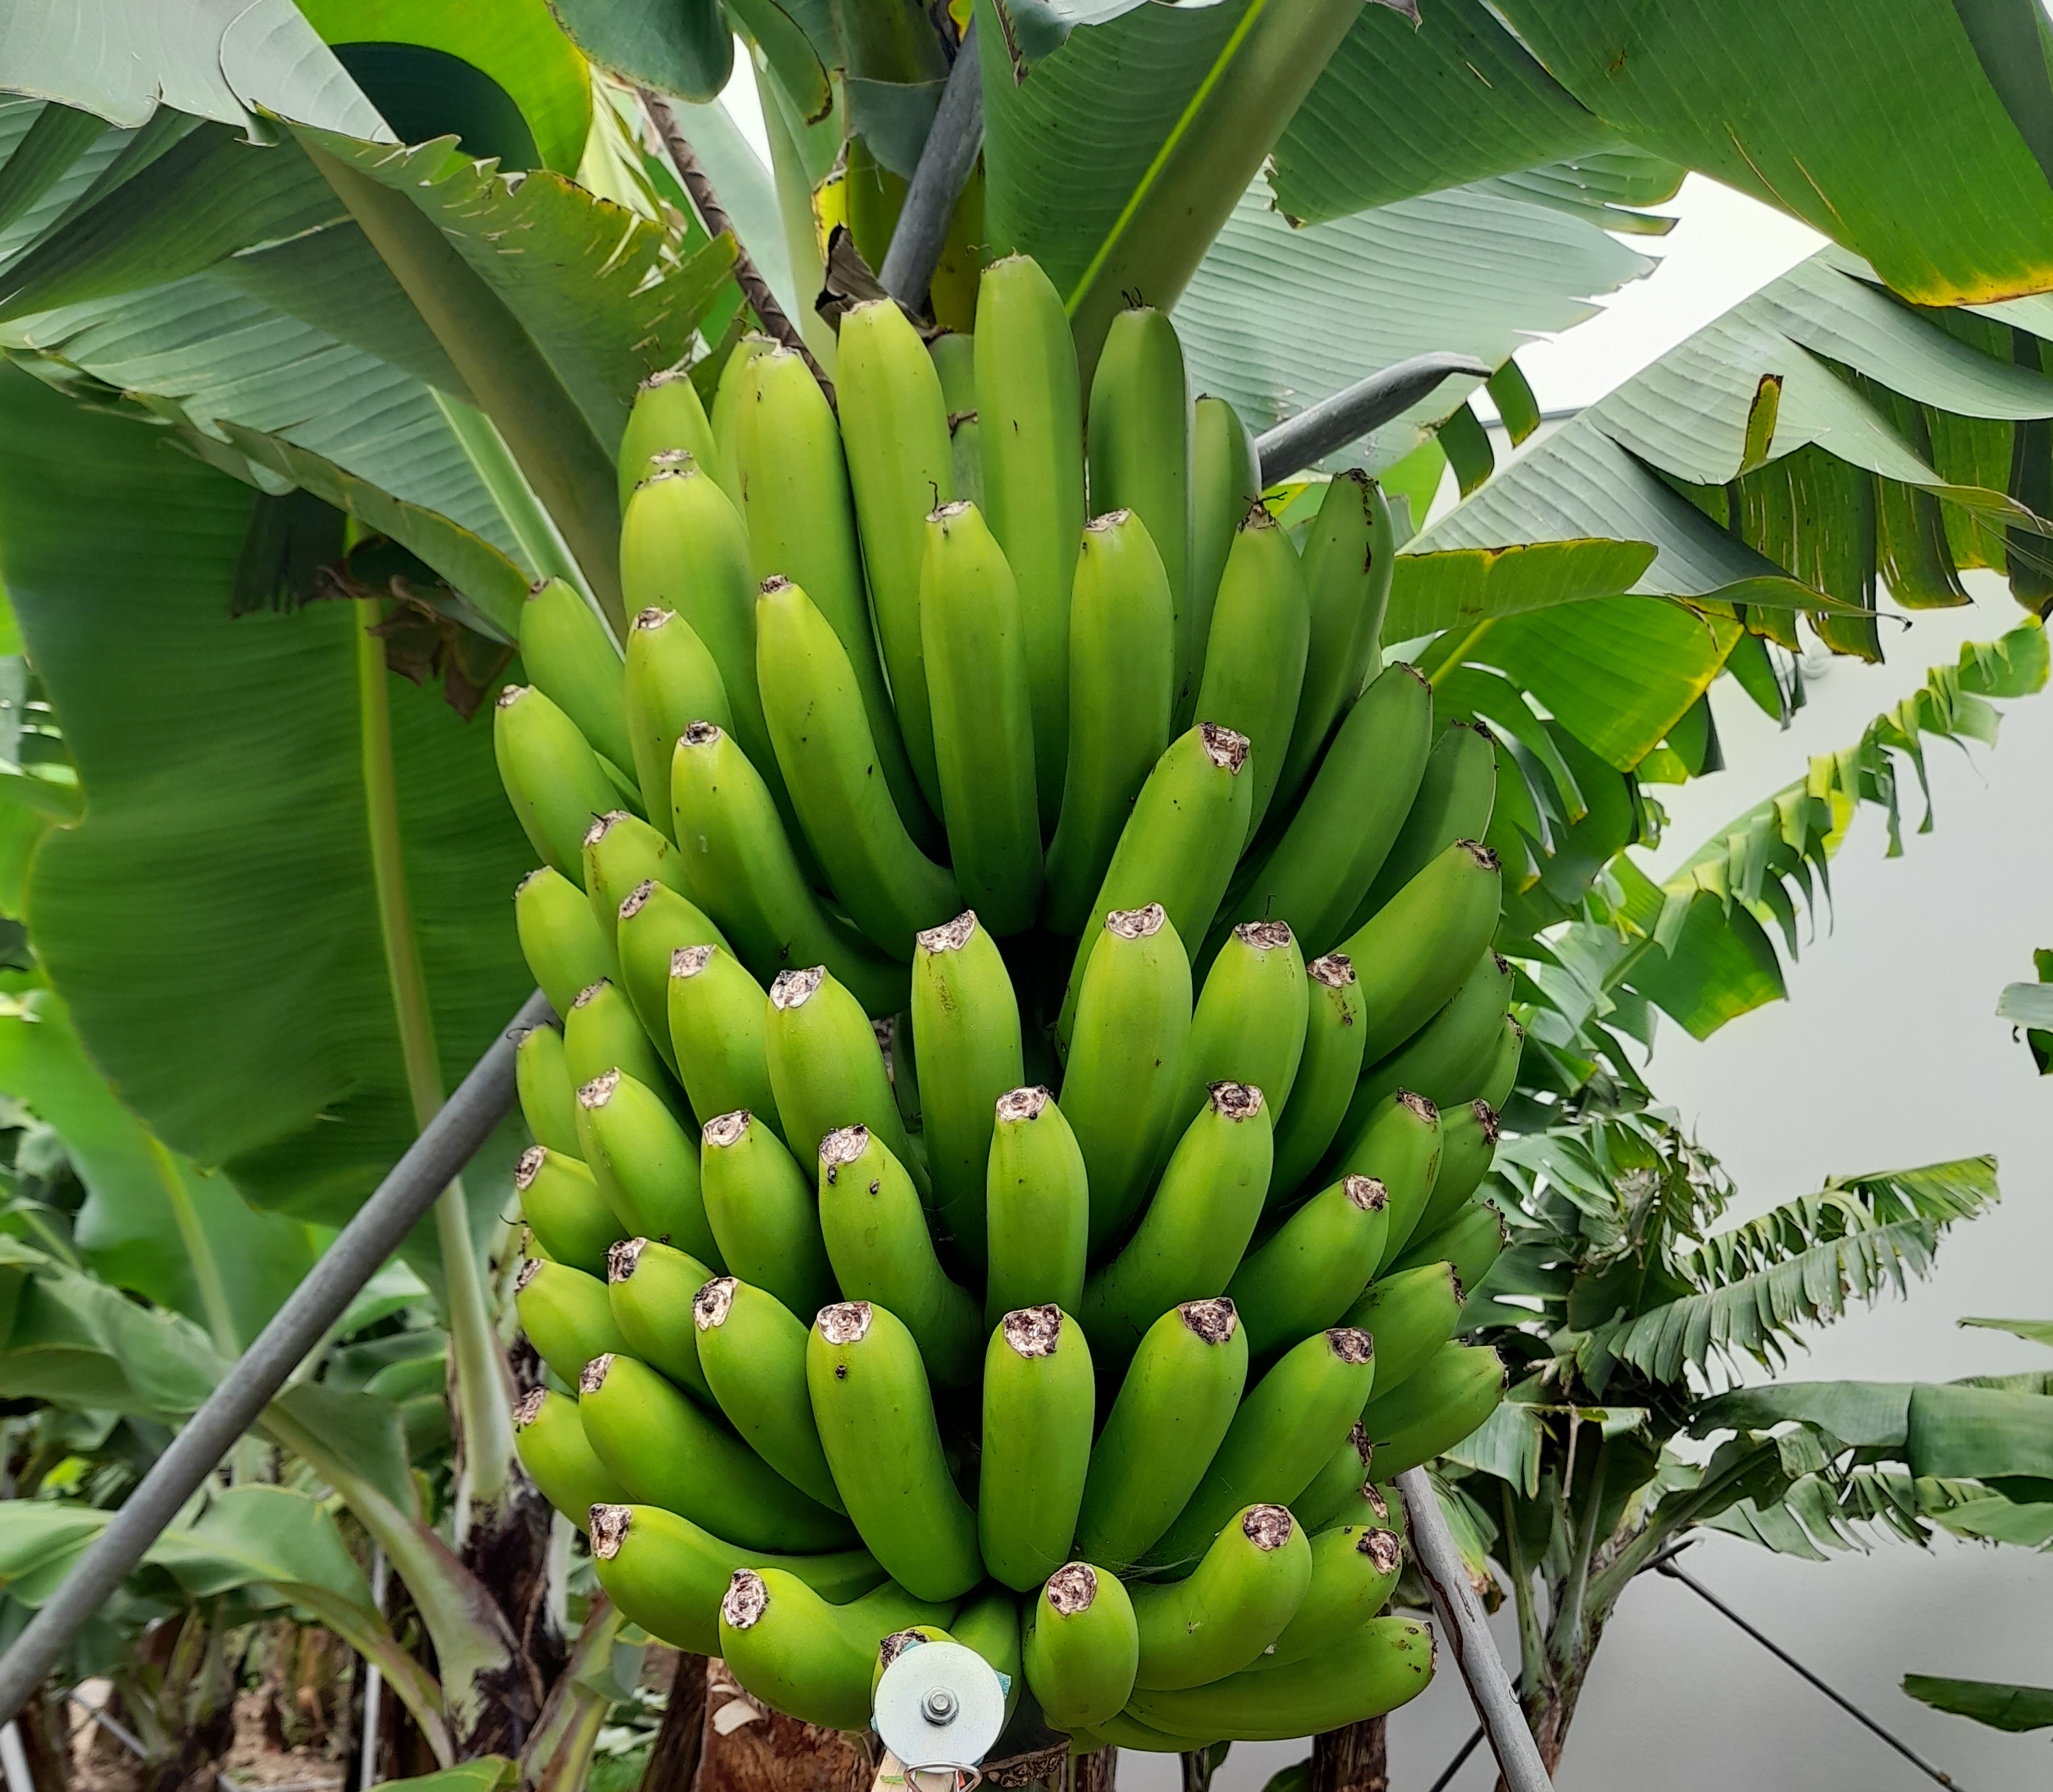
Label: Cut